Fingerspelling

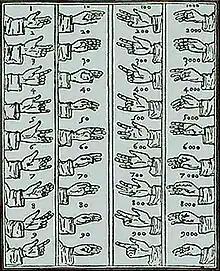
1494 illustration of a finger alphabet and counting system originally described by Bede in 710. The Greek alphabet is represented, with three additional letters making a total of 27, by the first three columns of numbers. The first two columns are produced on the left hand, and the next two columns on the right. Luca Pacioli modified the finger alphabet to the form shown above, where the handshapes for 1 and 10 on the left hand correspond to the 100s and 1000s on the right.

Beginning with R. A. S. Macalister in 1938, several writers have speculated that the 5th century Irish Ogham script, with its quinary alphabet system, was derived from a finger alphabet that predates even Bede.